Welcome to the Ballroom

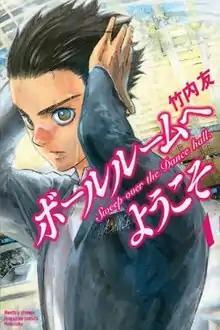
Cover of volume 1

is a Japanese manga series written and illustrated by Tomo Takeuchi. It tells the prototypical story of an aimless Japanese youth named Tatara Fujita, who, after a chance encounter, is plunged into the world of competitive dancing. An anime television series adaptation produced by Production I.G was broadcast from July to December 2017.